Andrey Moguchy

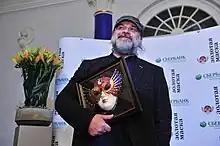
Andrey Moguchy in 2016

Andrey Anatolyevich Moguchy (born November 23, 1961, in Leningrad, Soviet Union) is a Russian theatre director, primarily known for his work in drama theatre. Since 2013, Andrey Moguchy is the artistic director of the Bolshoi Drama in St. Petersburg. As of 2016, Andrey Moguchy is a professor at St. Petersburg Theatre Academy.